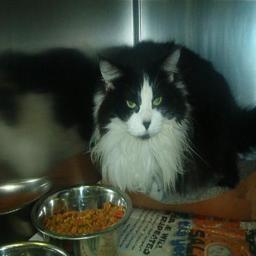
Animal: cats